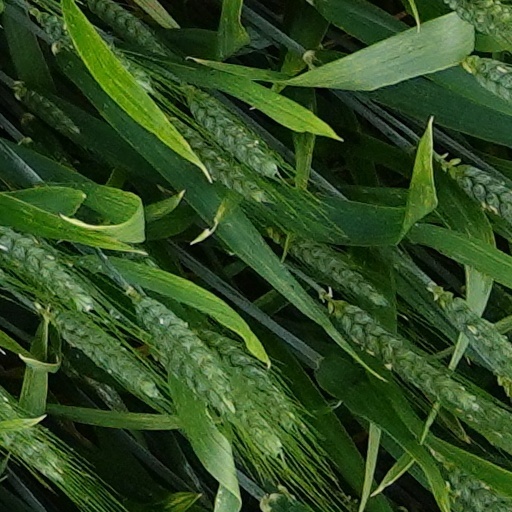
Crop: wheat